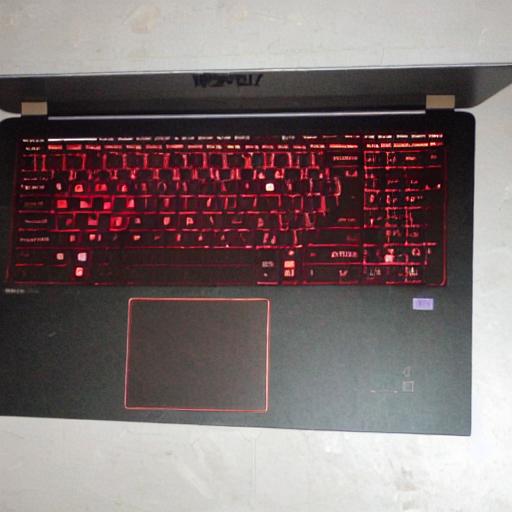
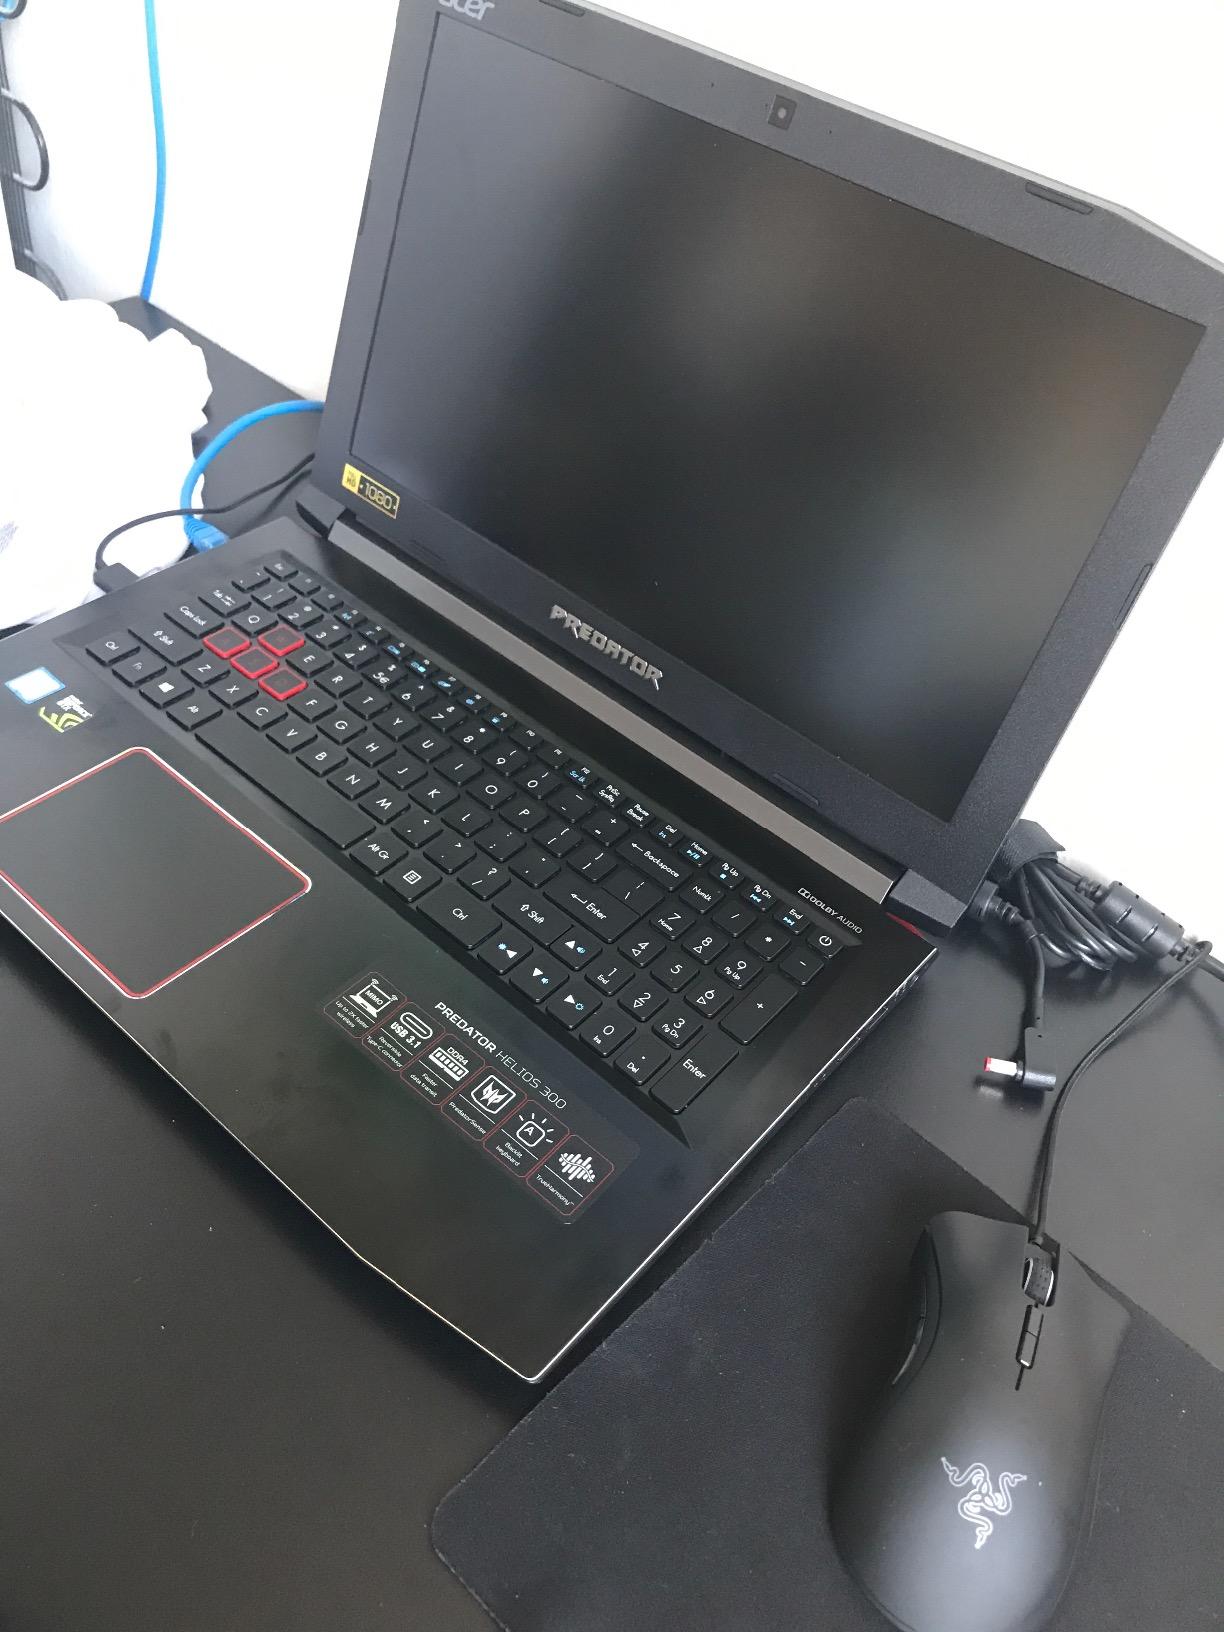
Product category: laptop
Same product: no